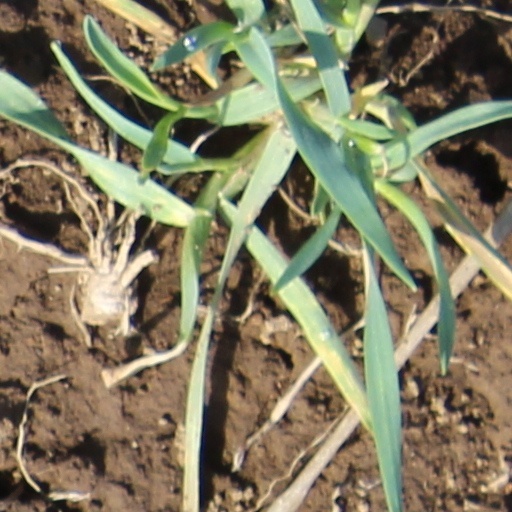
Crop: wheat